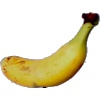
Label: banana_lady_finger